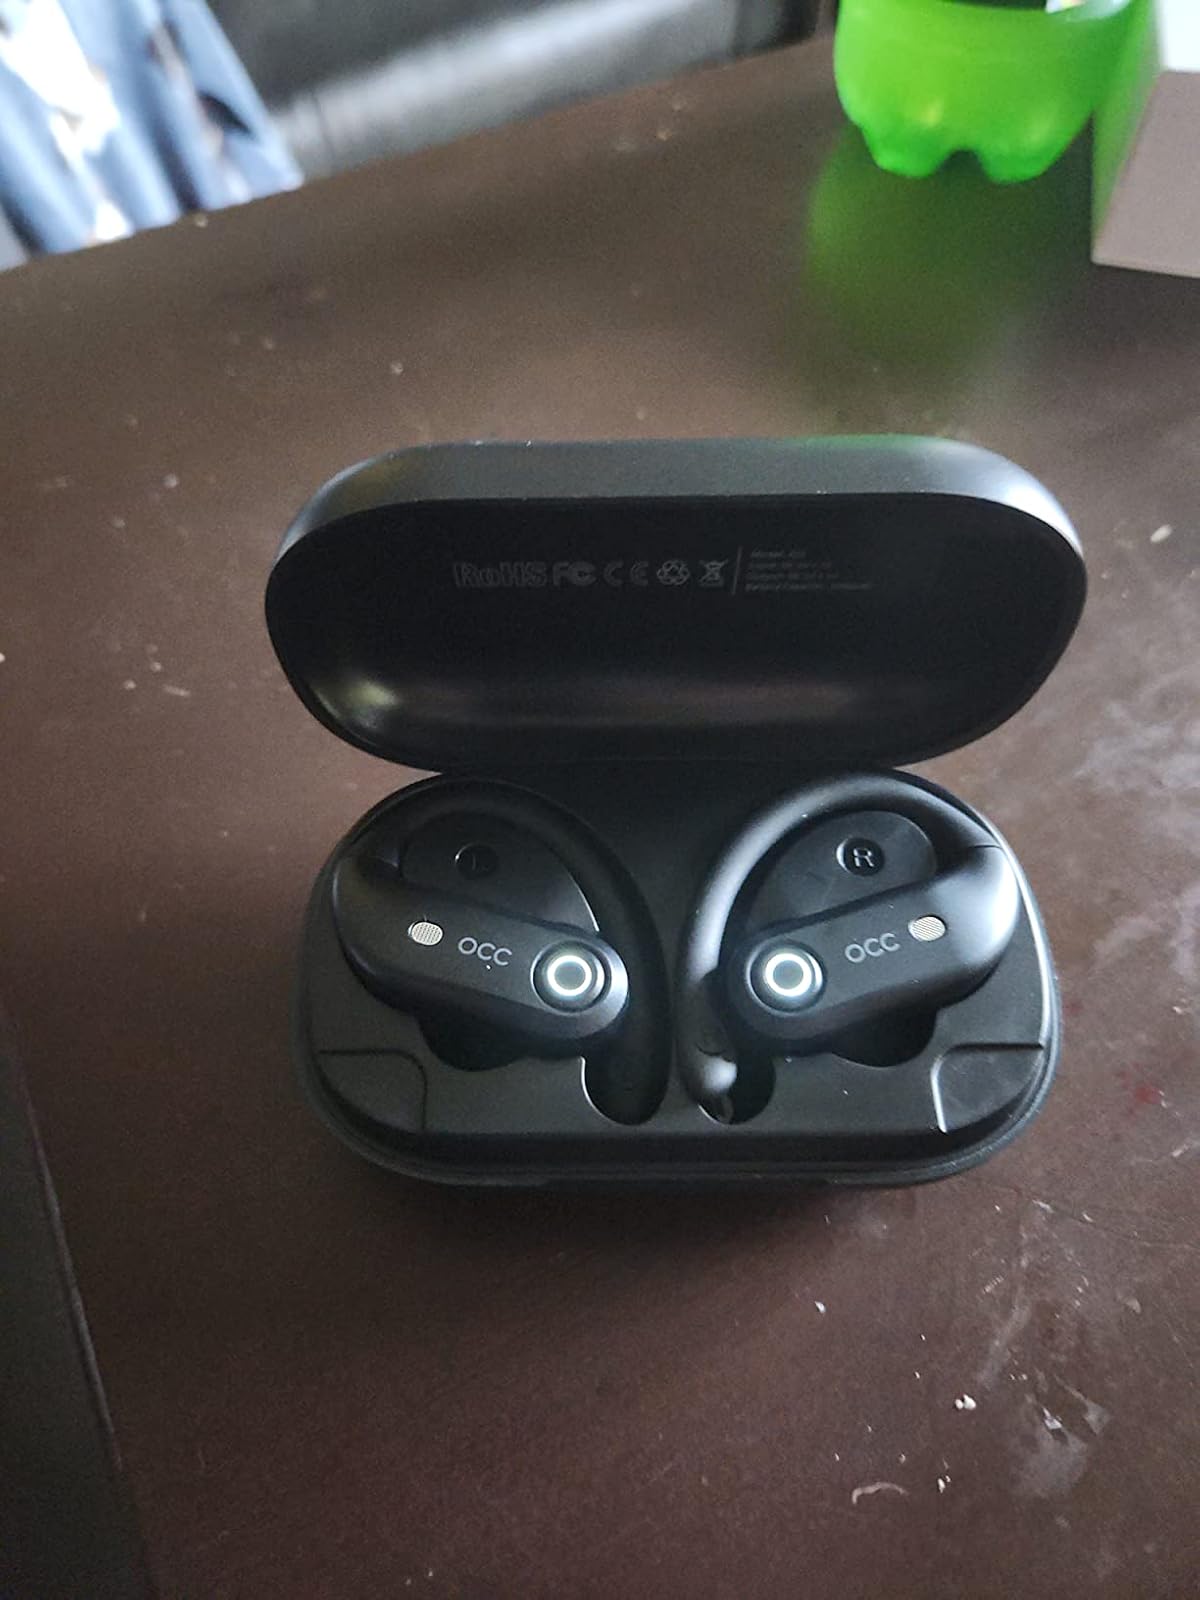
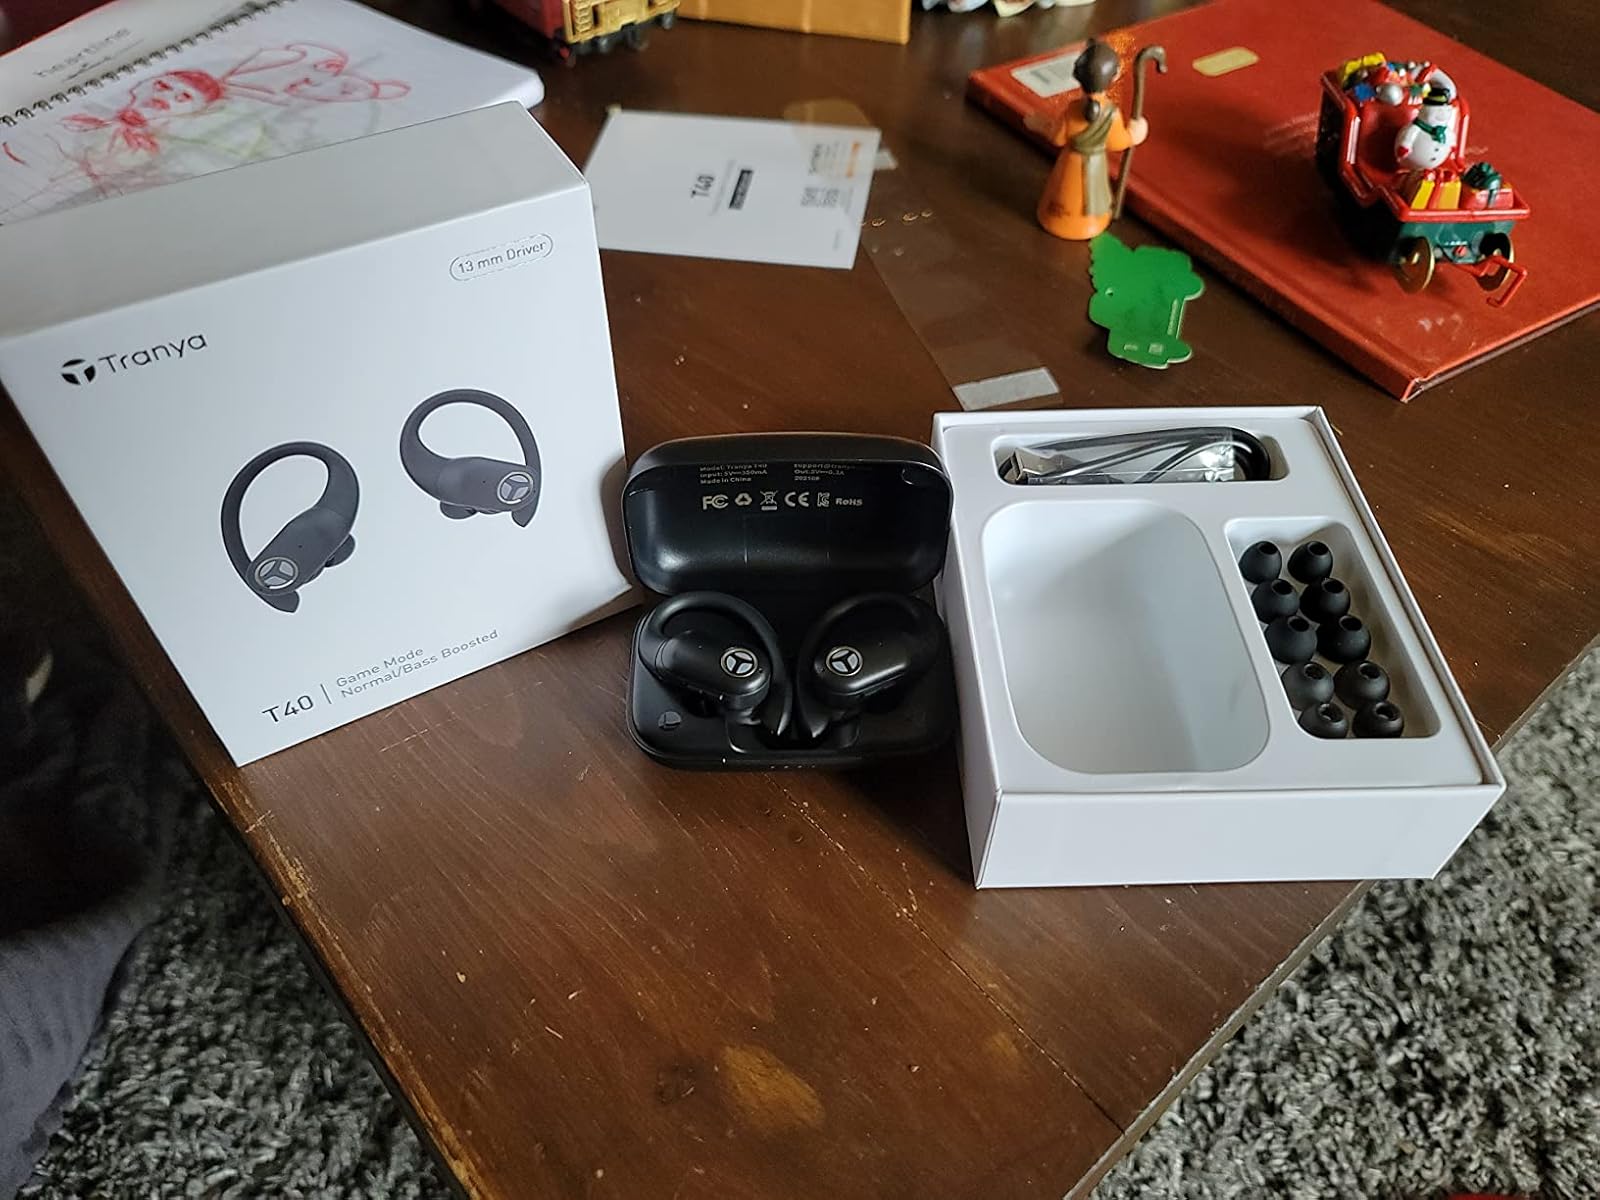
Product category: earbuds
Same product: no